Thompson submachine gun

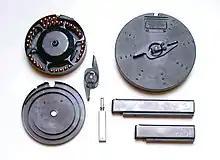
Drum and box magazines

The first Thompson entered production as the Model of 1921. It was available to civilians, but, because of the weapon's high price, initially saw poor sales. The Thompson (with one Type XX 20 round "stick" magazine) had been priced at $200 in 1921 (roughly )